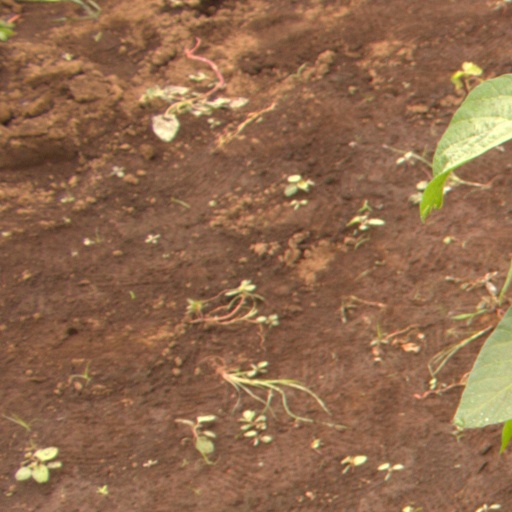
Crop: soybean